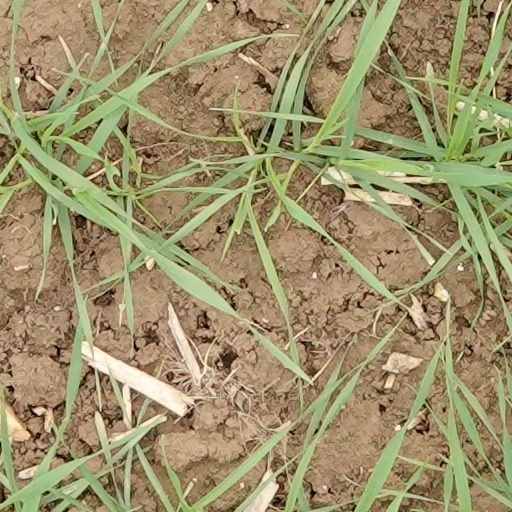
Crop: wheat